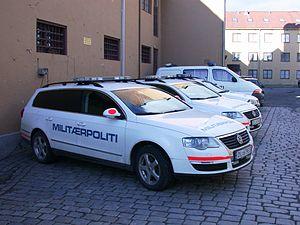
Les avertisseurs spéciaux de véhicule sont des dispositifs permettant de signaler des véhicules ayant une mission particulière, en général :